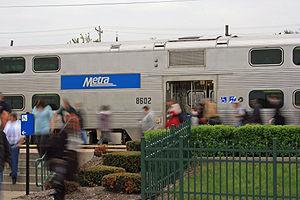
Le Metra est un réseau de chemin de fer de train de banlieue desservant la ville de Chicago et une grande partie de son agglomération aux États-Unis. Considéré comme le réseau express régional de Chicago, il contient actuellement 241 stations réparties sur 11 lignes différentes à travers six comtés du Grand Chicago : Cook, DuPage, Kane, Lake, McHenry et Will. Il est le lieu de plus de 80 millions de trajets par an sur un réseau de 797 kilomètres de voies à travers l'agglomération de Chicago.